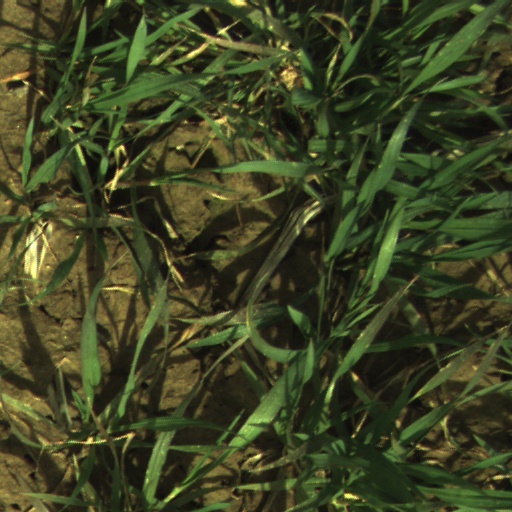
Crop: wheat